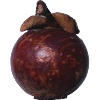
Label: mangostan